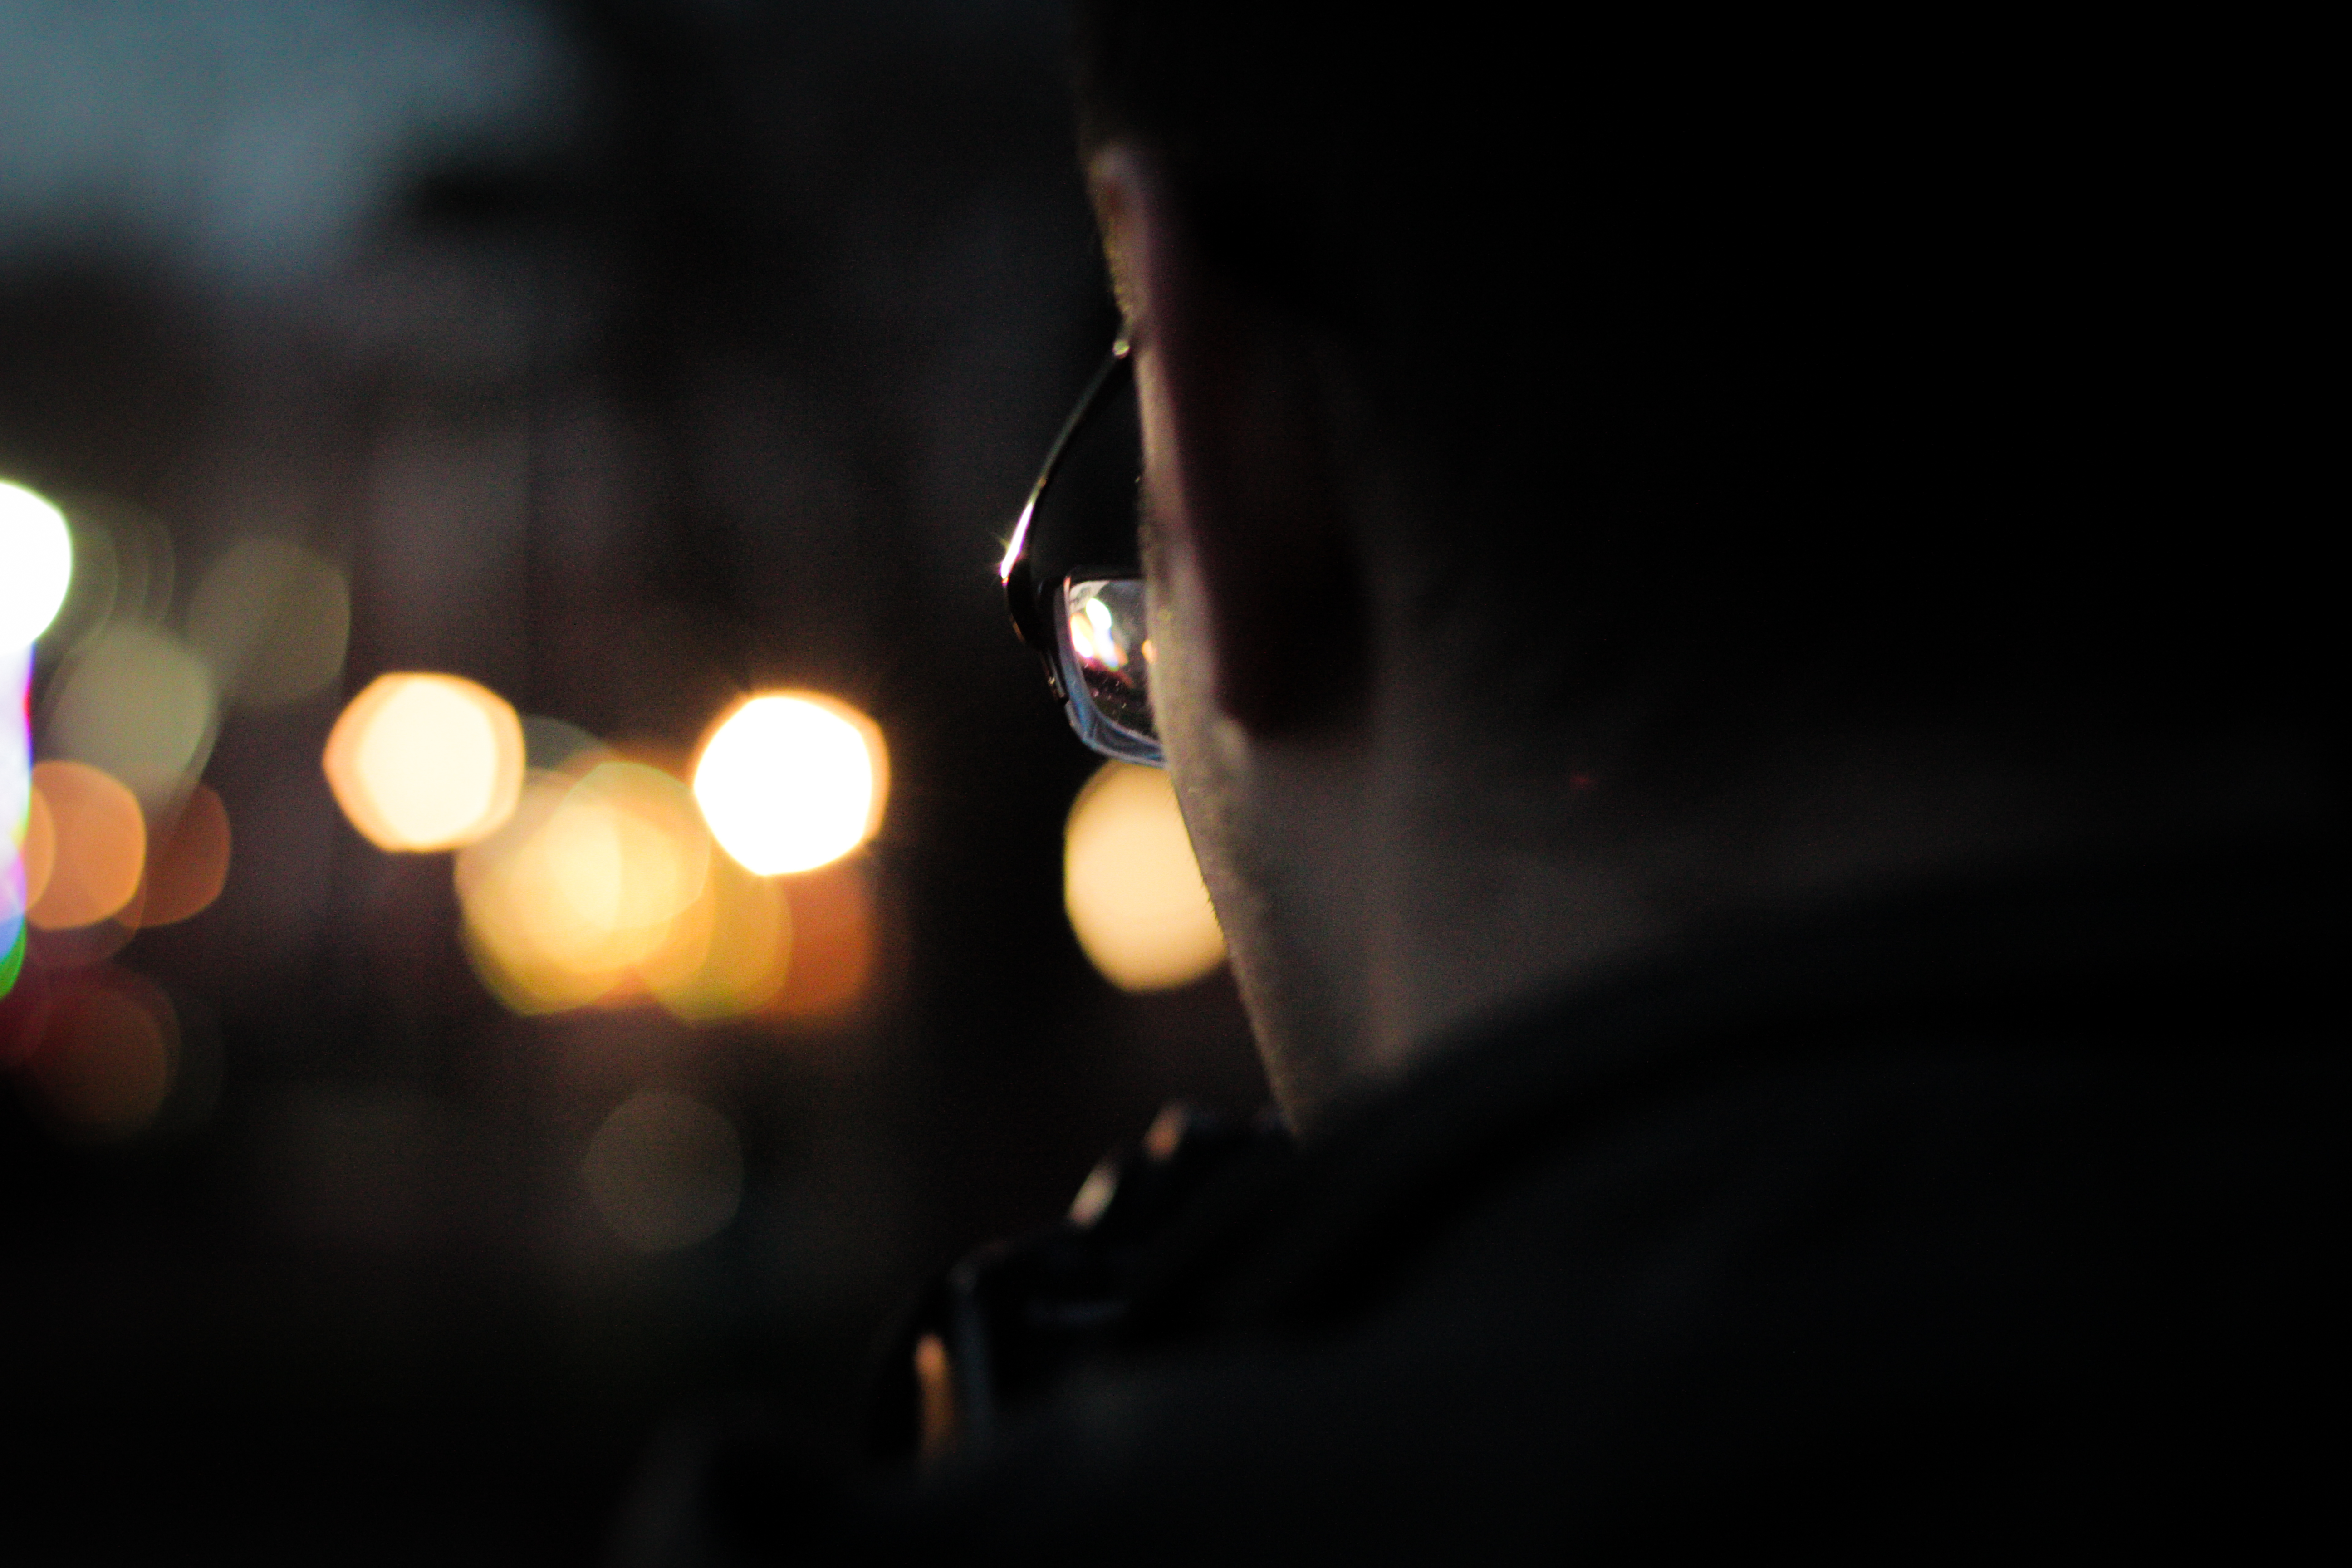
man, person, light, bokeh, night, dark, color, macro, darkness, black, lighting, lights, eyeglasses, eyewear, shape, macro photography